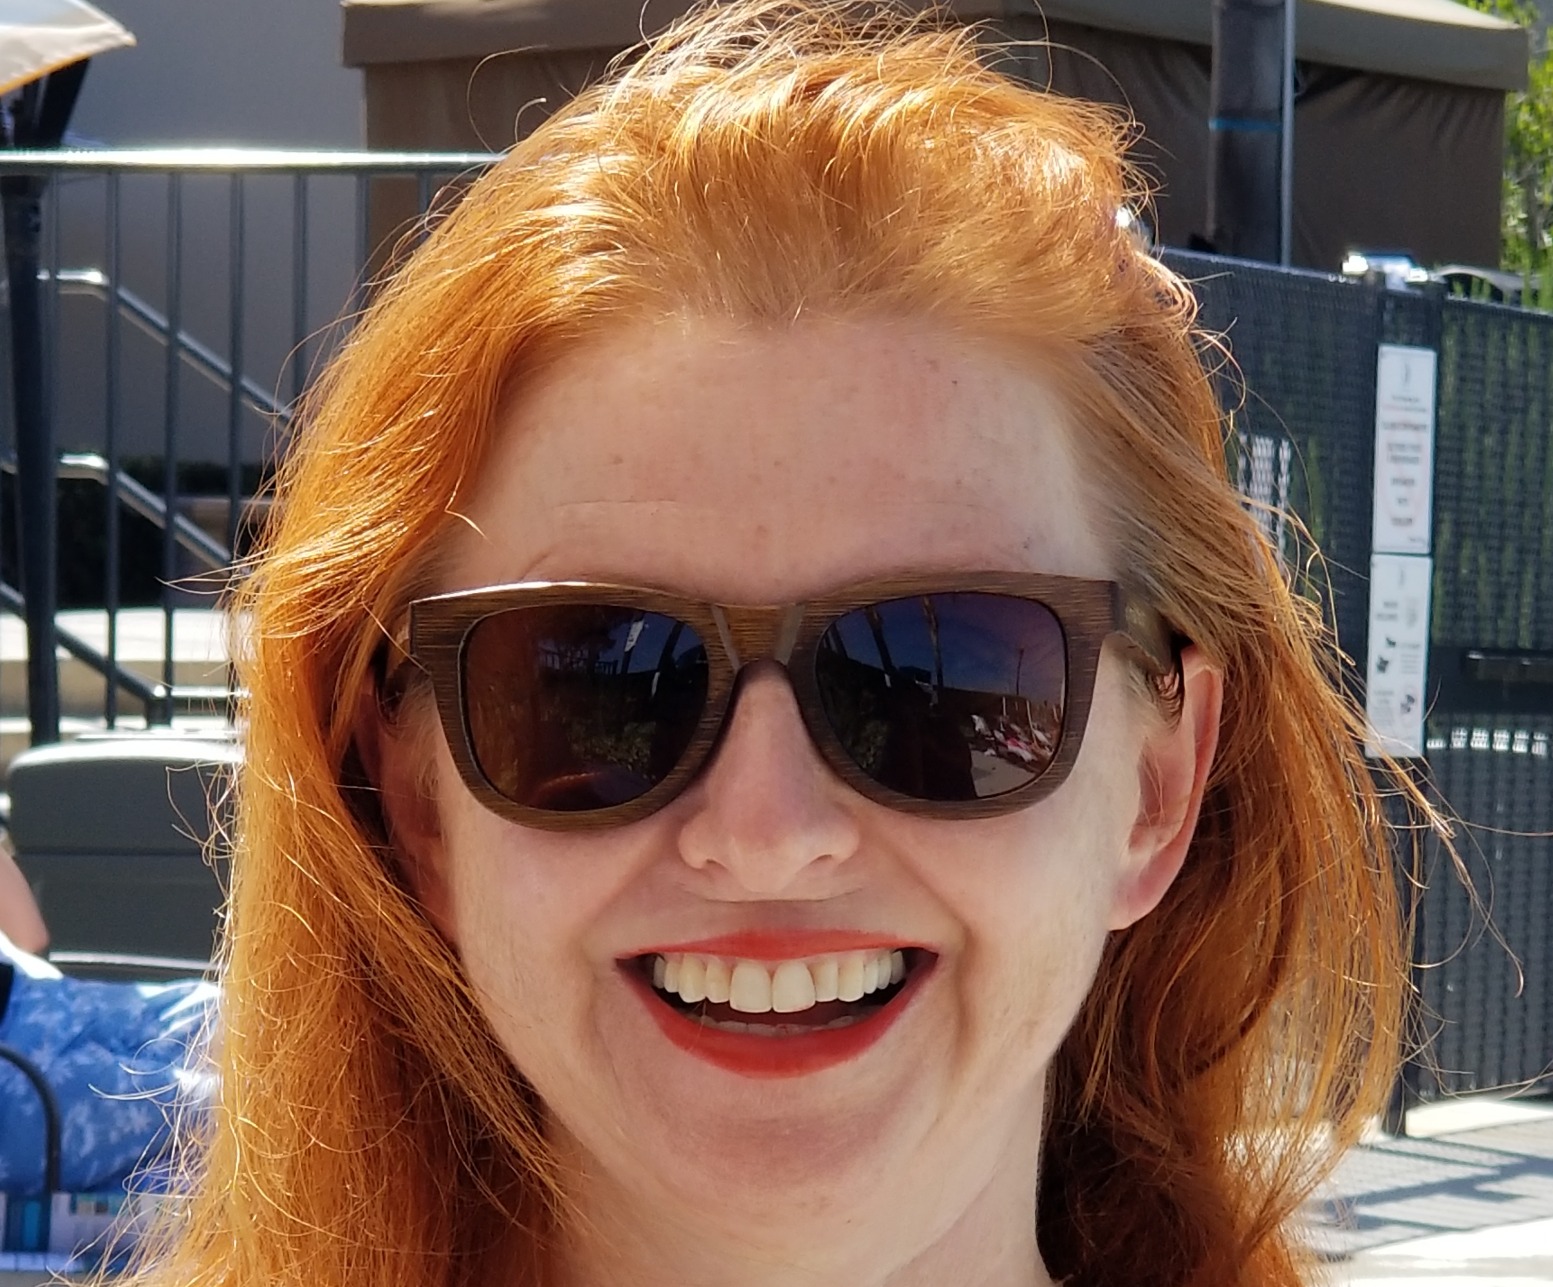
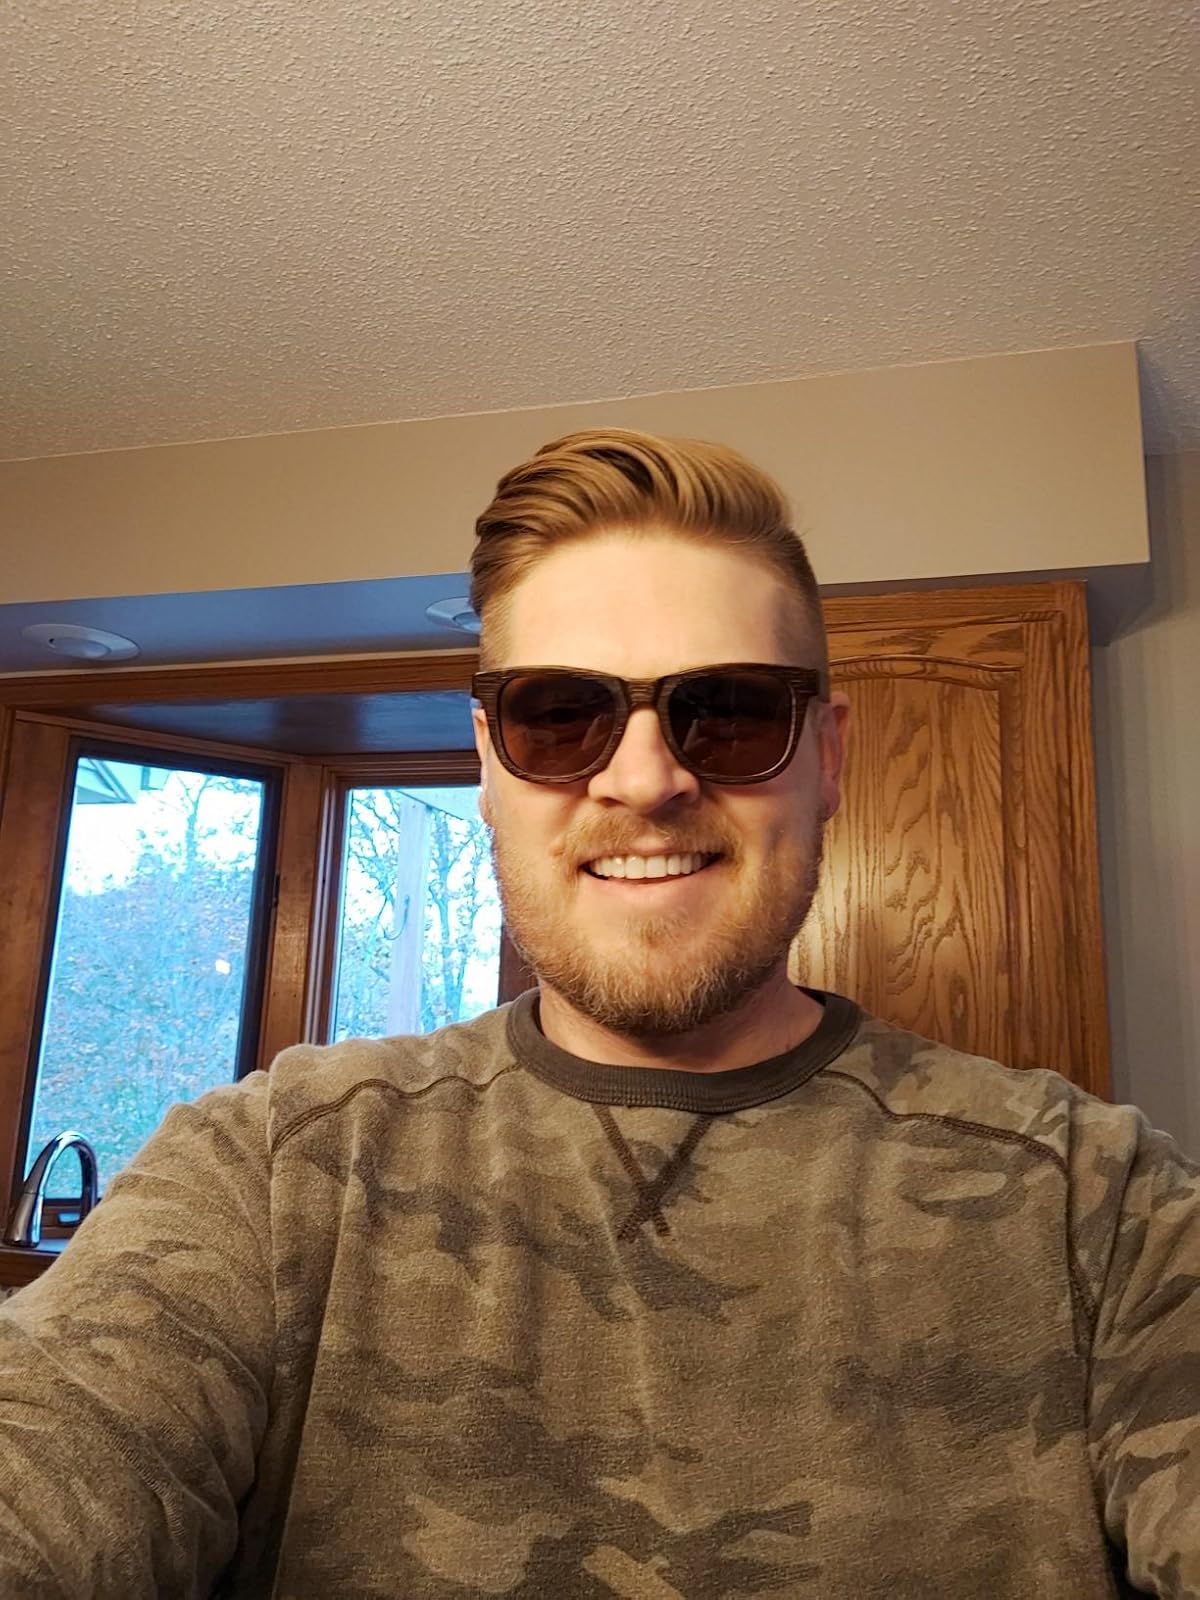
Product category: accessories_sunglasses
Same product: yes